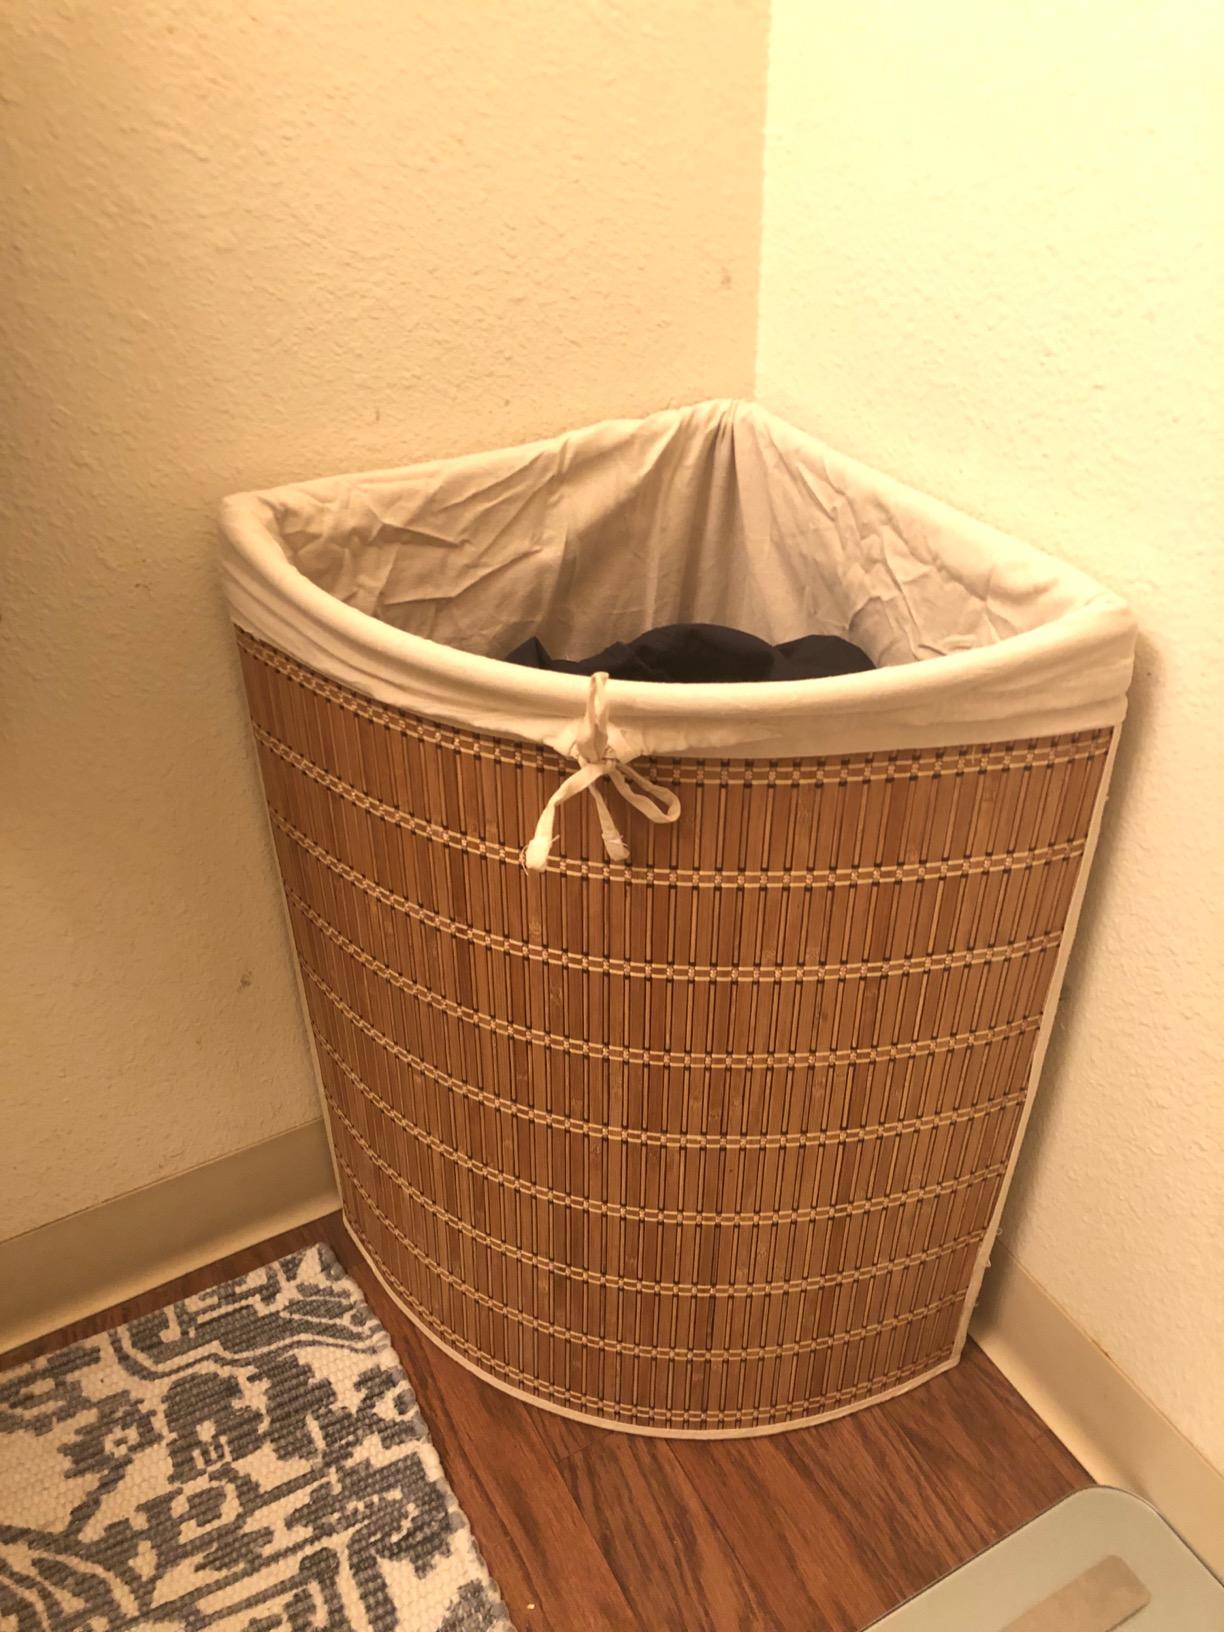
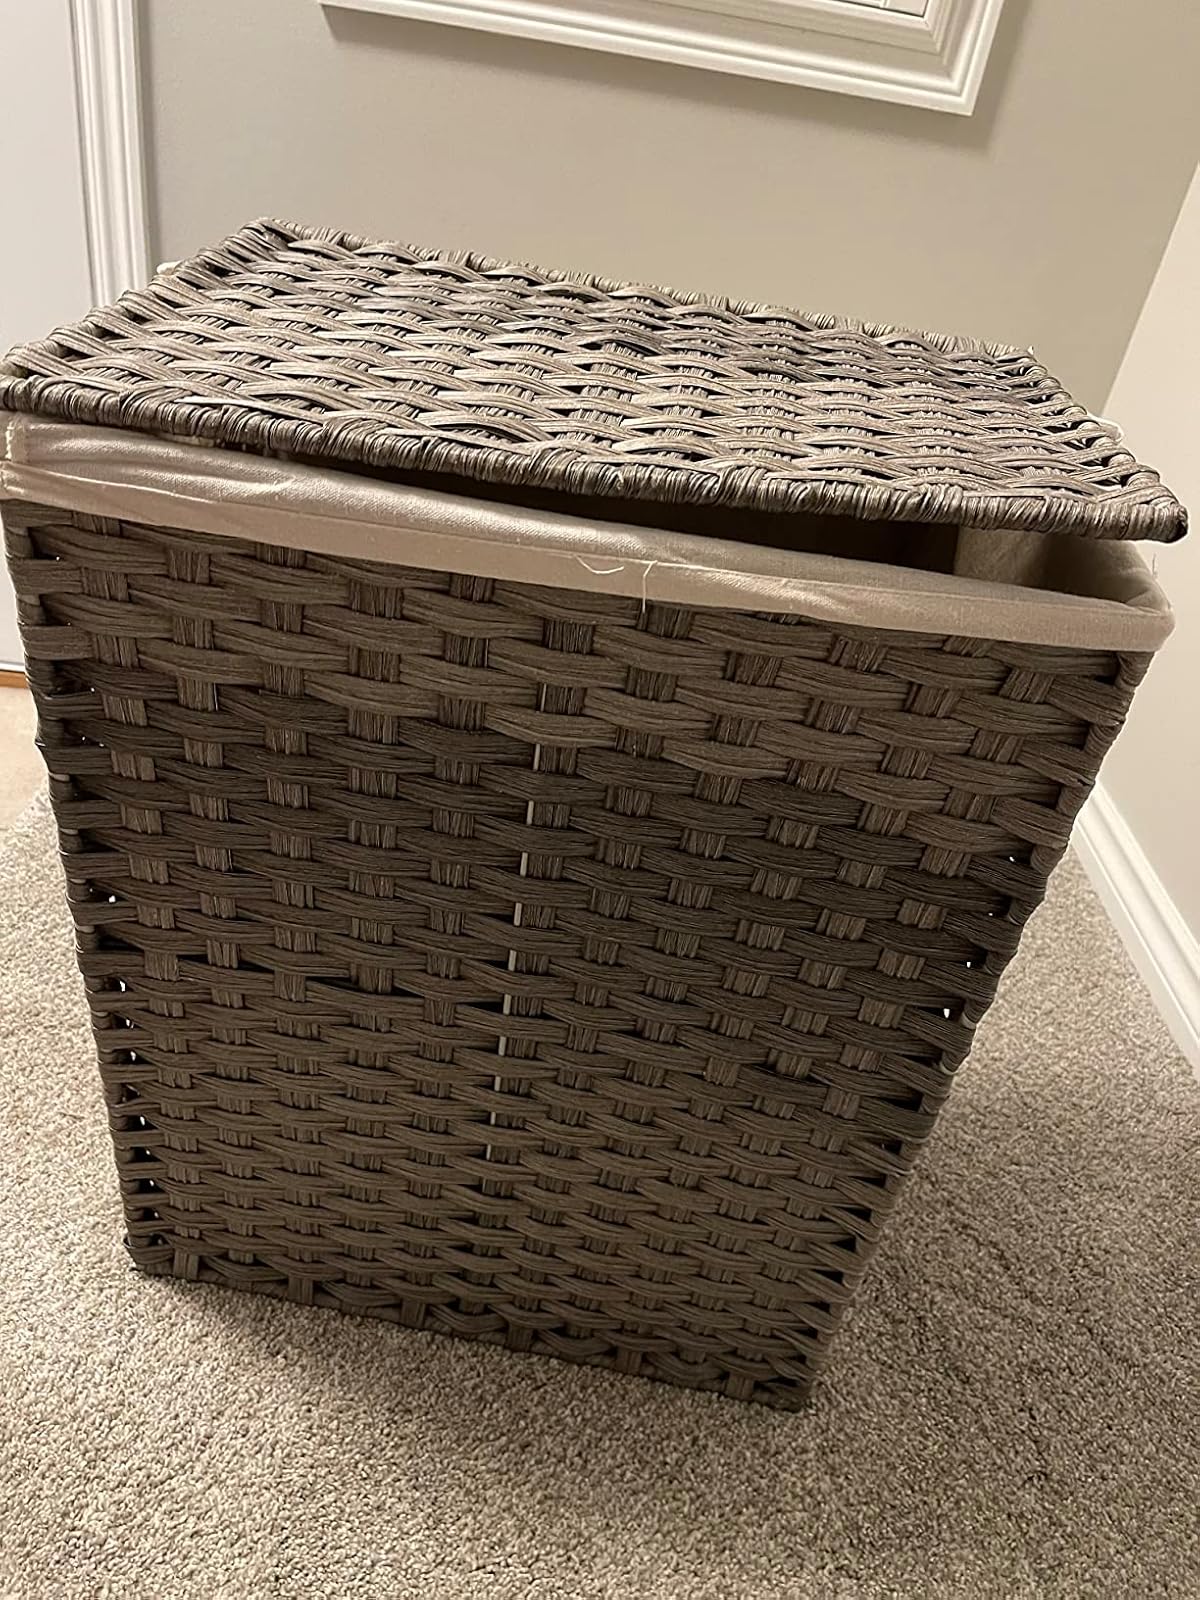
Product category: items_hamper
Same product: no